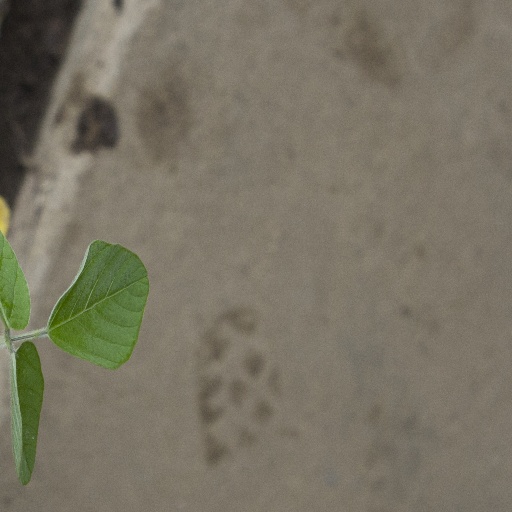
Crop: soybean